Zeno Clash

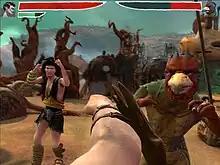
"Zeno Clash" places a heavy emphasis on first-person combat.

In the main story mode, players assume the role of Ghat and progress through the world of Zenozoik, visiting various locations in a linear sequence. Gameplay is presented in a first-person perspective, with occasional cutscenes in a third-person perspective. When the player enters certain areas, it triggers a scripted sequence, initiating a battle in which the player must defeat all enemies to proceed. Ghat is proficient in martial arts, and can dodge or counter enemy attacks. While there is a strong focus on unarmed combat, Ghat can also obtain unconventional melee and ranged weapons by several means, such as disarming enemies. Intermittent segments of gameplay happen similarly to a linear progression shooter.